Russian Social Democratic Labour Party (Mensheviks)

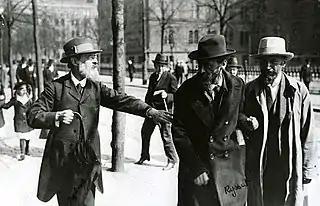
Leaders of the Menshevik Party at Norra Bantorget in Stockholm, Sweden, May 1917 (Pavel Axelrod, Julius Martov and Alexander Martinov)

After the 1912 split, the General Jewish Labour Bund in Lithuania, Poland and Russia became a federated part of the Russian Social Democratic Labour Party (Menshevik) as by this time the Mensheviks had accepted the idea of a federated party organization.